East Concord, New York

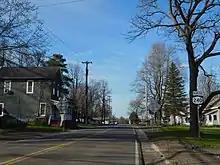
NY 240 north in East Concord

East Concord is a small hamlet in the town of Concord in southern Erie County, New York, United States. It is located at the intersection of NY Route 240 and Genesee Road.